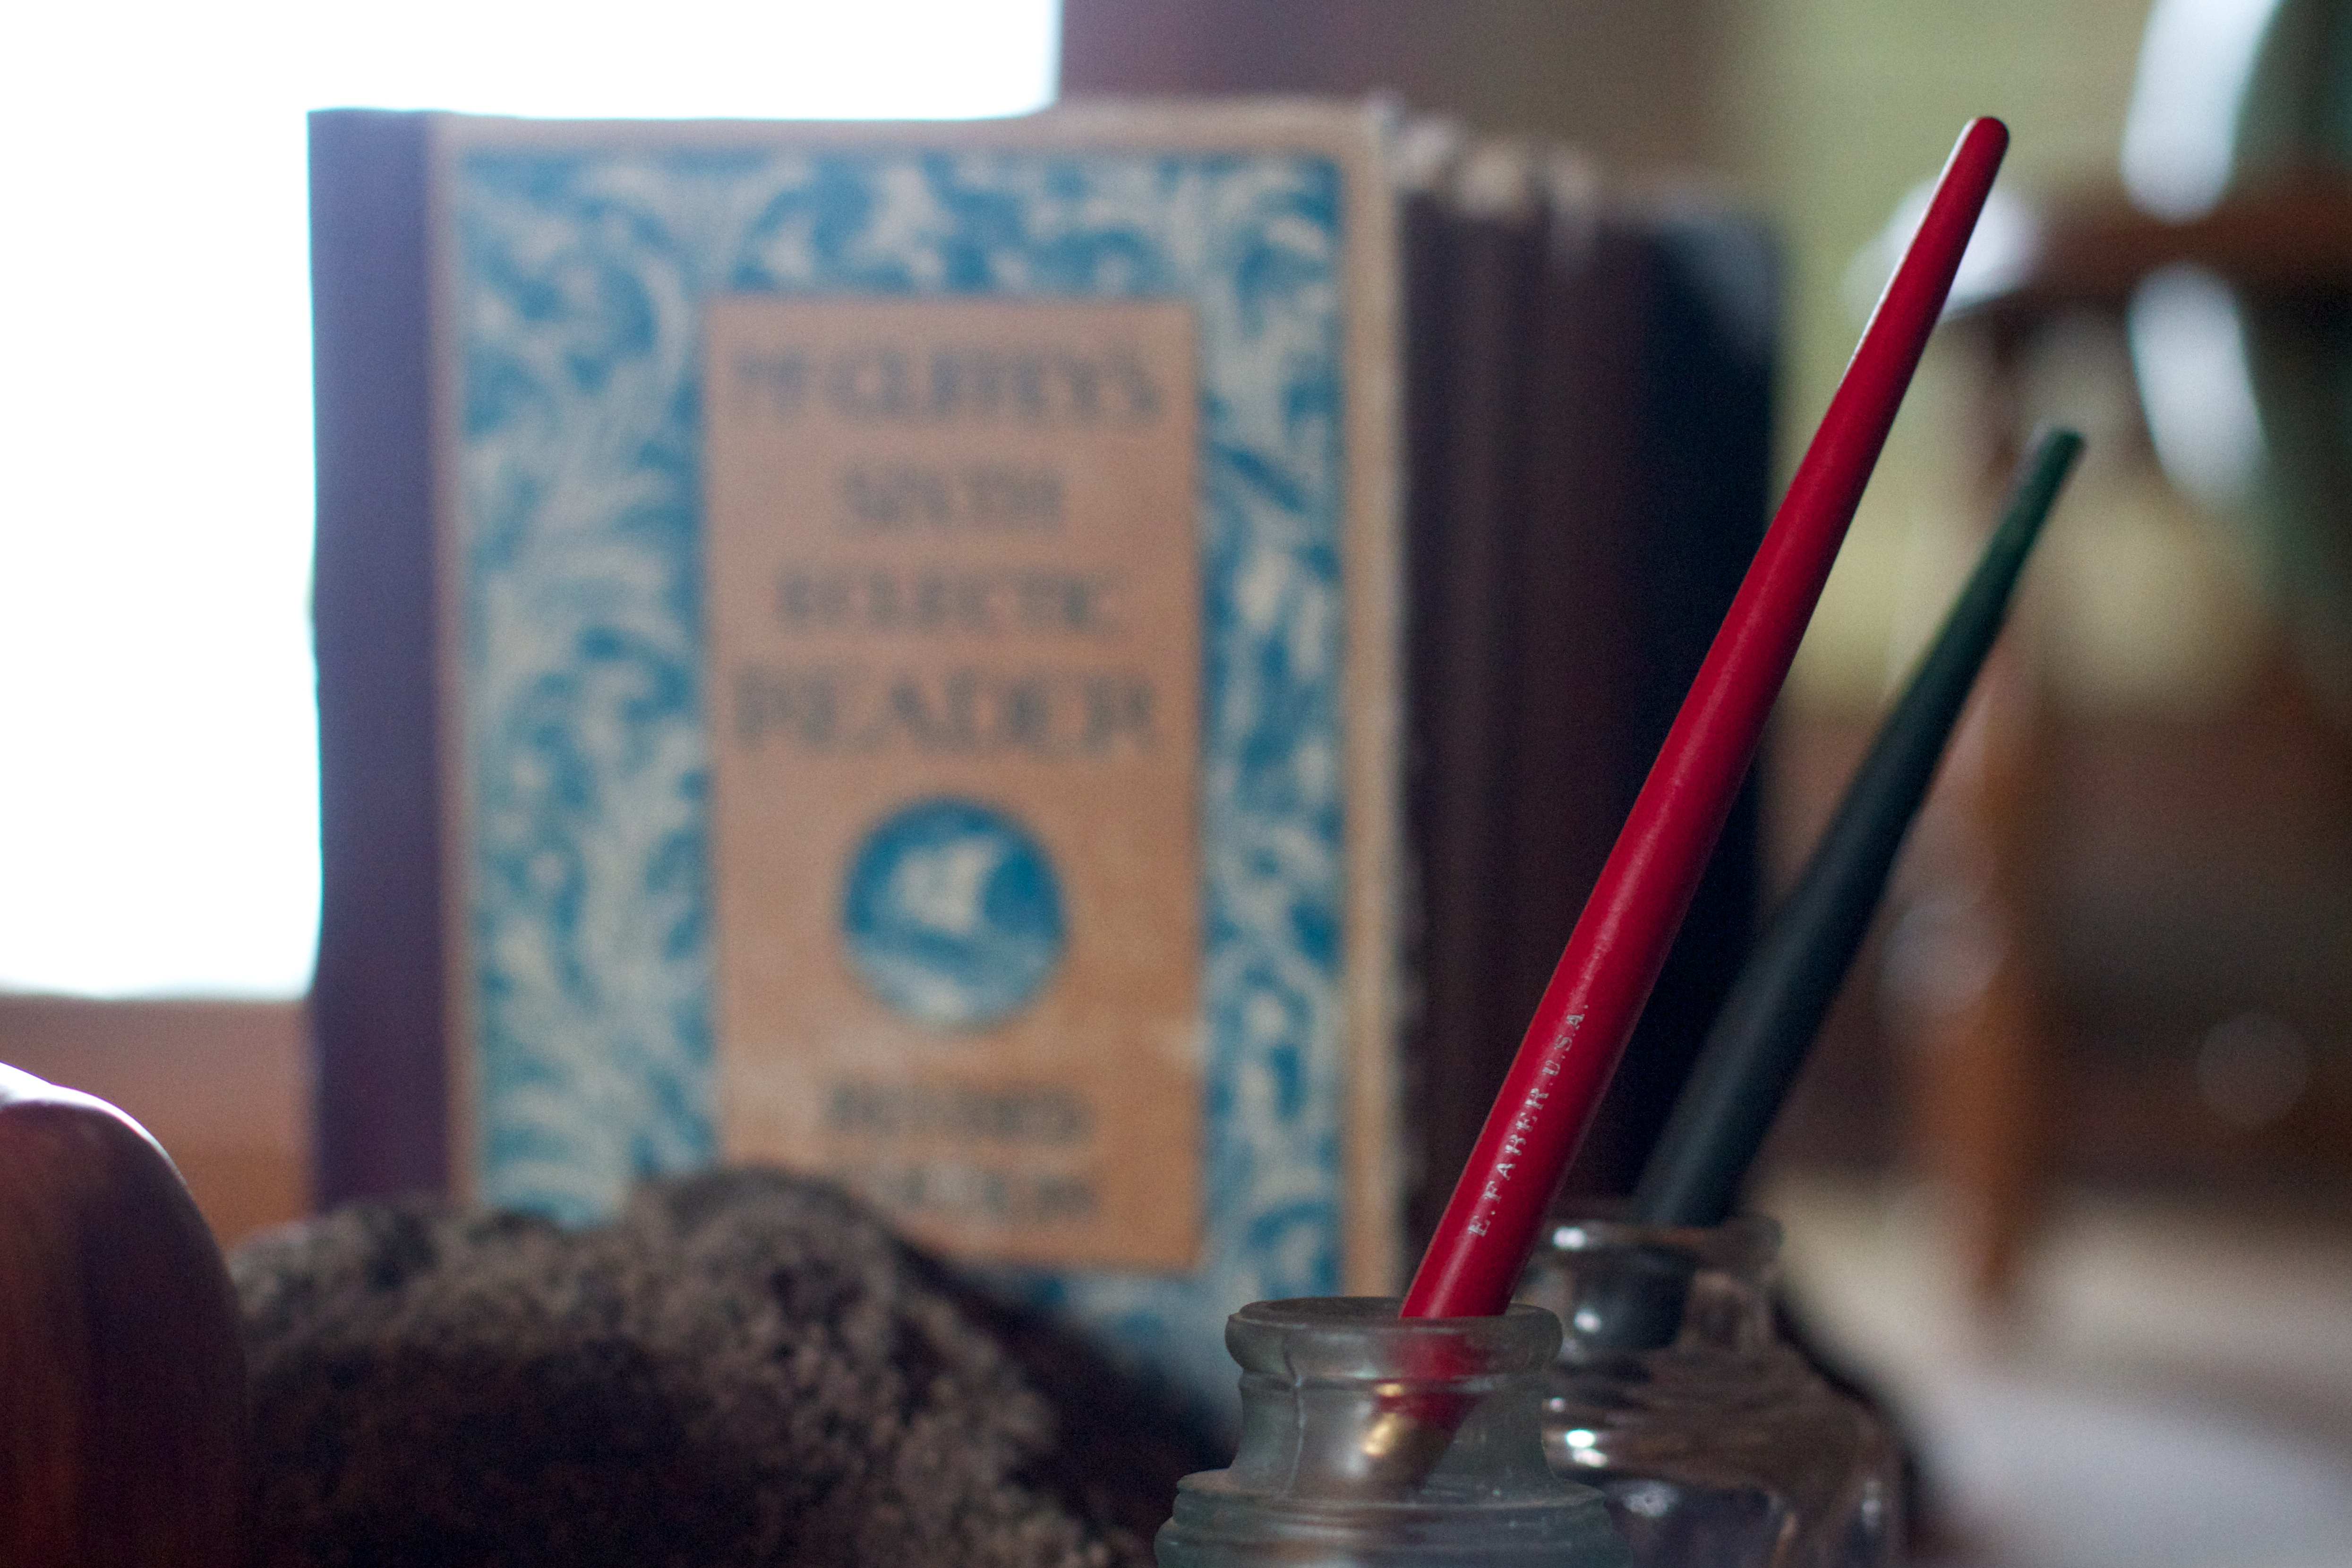
writing, red, color, blue